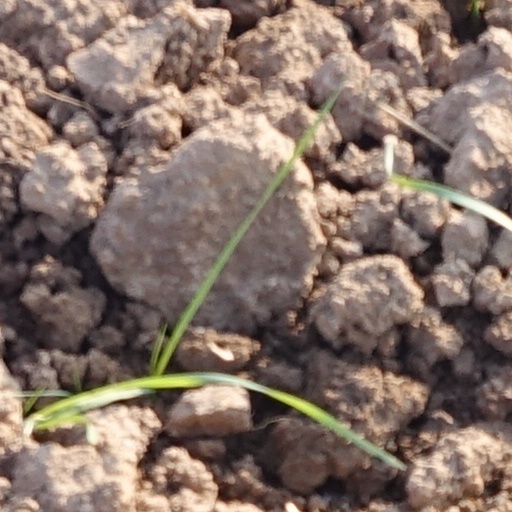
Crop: wheat